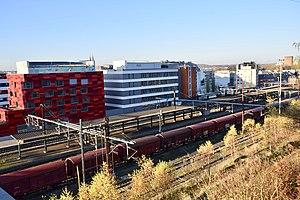
La gare d'Esch-sur-Alzette est une gare ferroviaire luxembourgeoise de la ligne 6a, de Bettembourg à Esch-sur-Alzette, située à proximité du centre-ville d'Esch-sur-Alzette, dans le canton d'Esch-sur-Alzette.